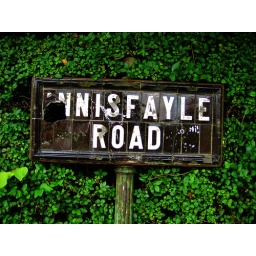
Strangely pleased to find a couple of these old ceramic street signs lurking around north Belfast.